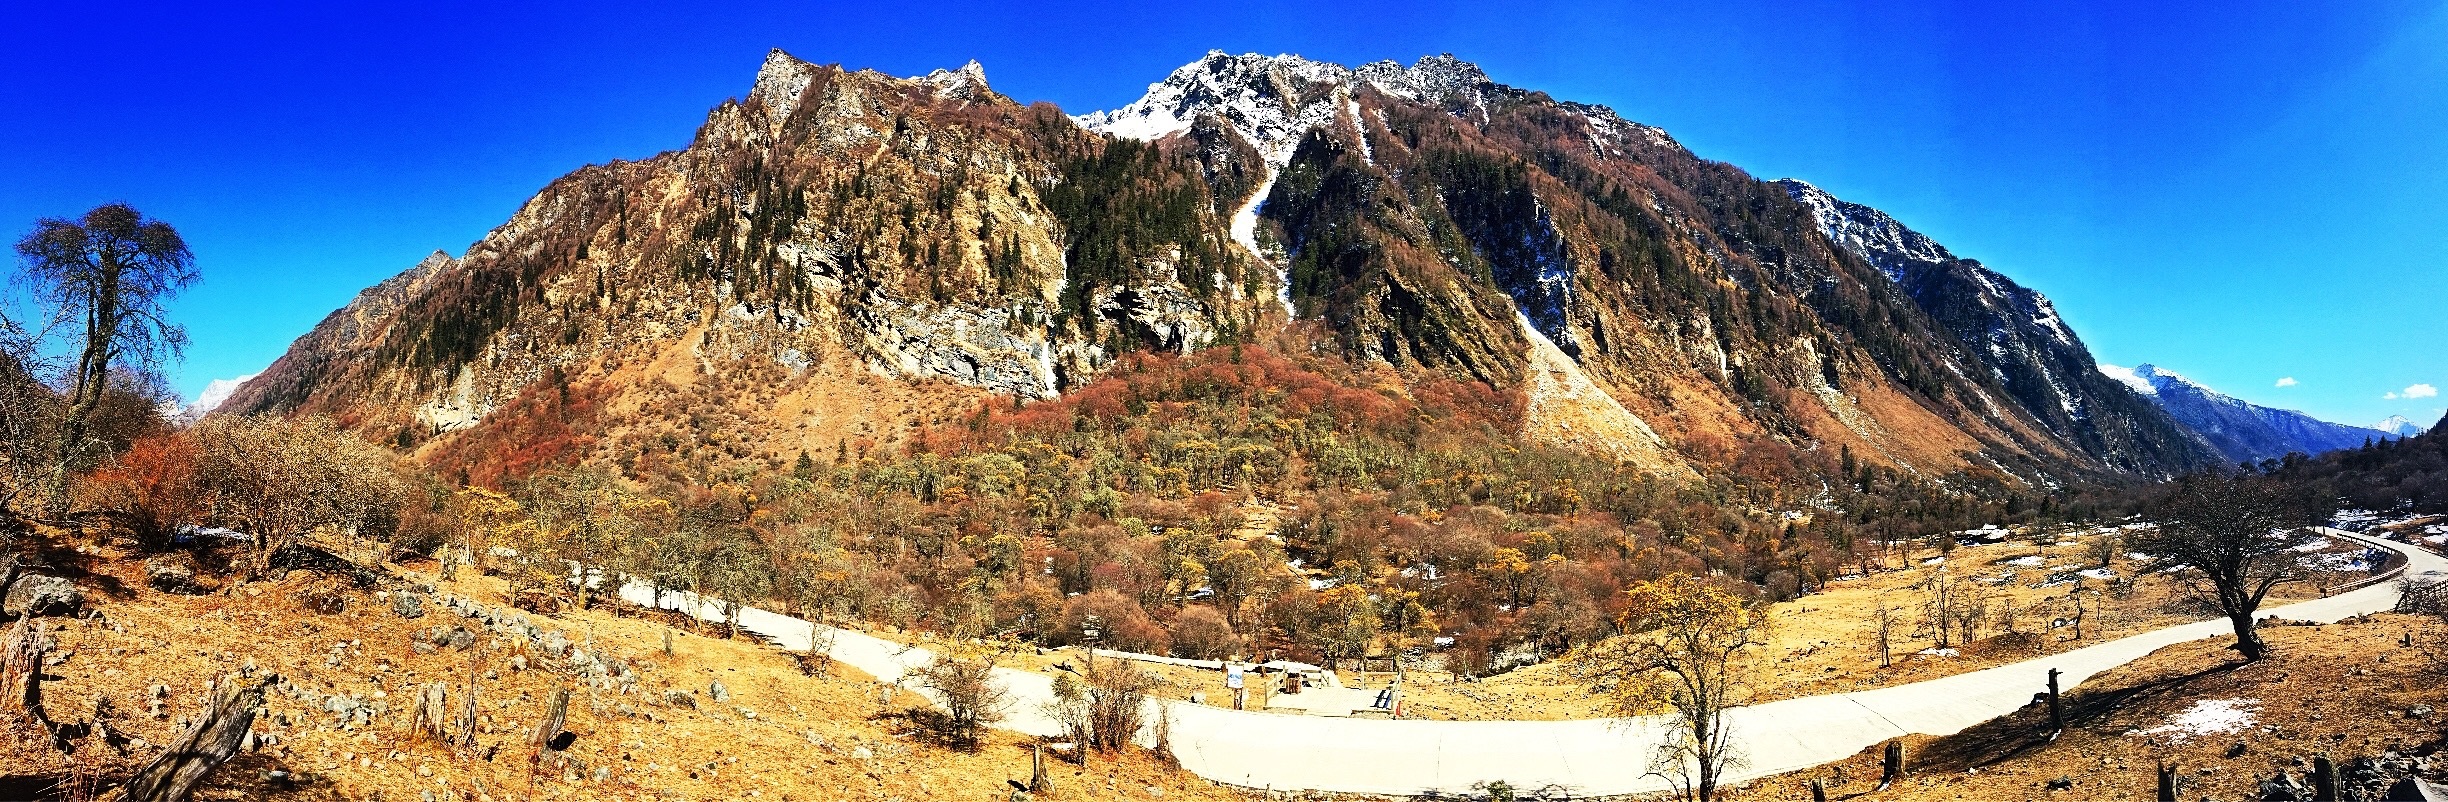
wilderness, mountain, winter, valley, mountain range, panorama, formation, national park, ridge, alps, plateau, cirque, landform, mountain pass, siguniangshan, siguniang mountain view, geographical feature, mountainous landforms, geological phenomenon